Milecastle 66

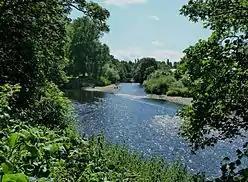
The River Eden close to the site of Milecastle 66 and the Roman bridge

Milecastle 66 (Stanwix Bank) was a milecastle on Hadrian's Wall.